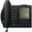
Label: telephone